Pleasant Grove Masonic Lodge

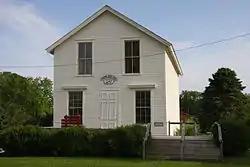

The Masonic Lodge in Stewartville, Minnesota, United States, is a building from 1868. It was listed on the National Register of Historic Places in 1980.